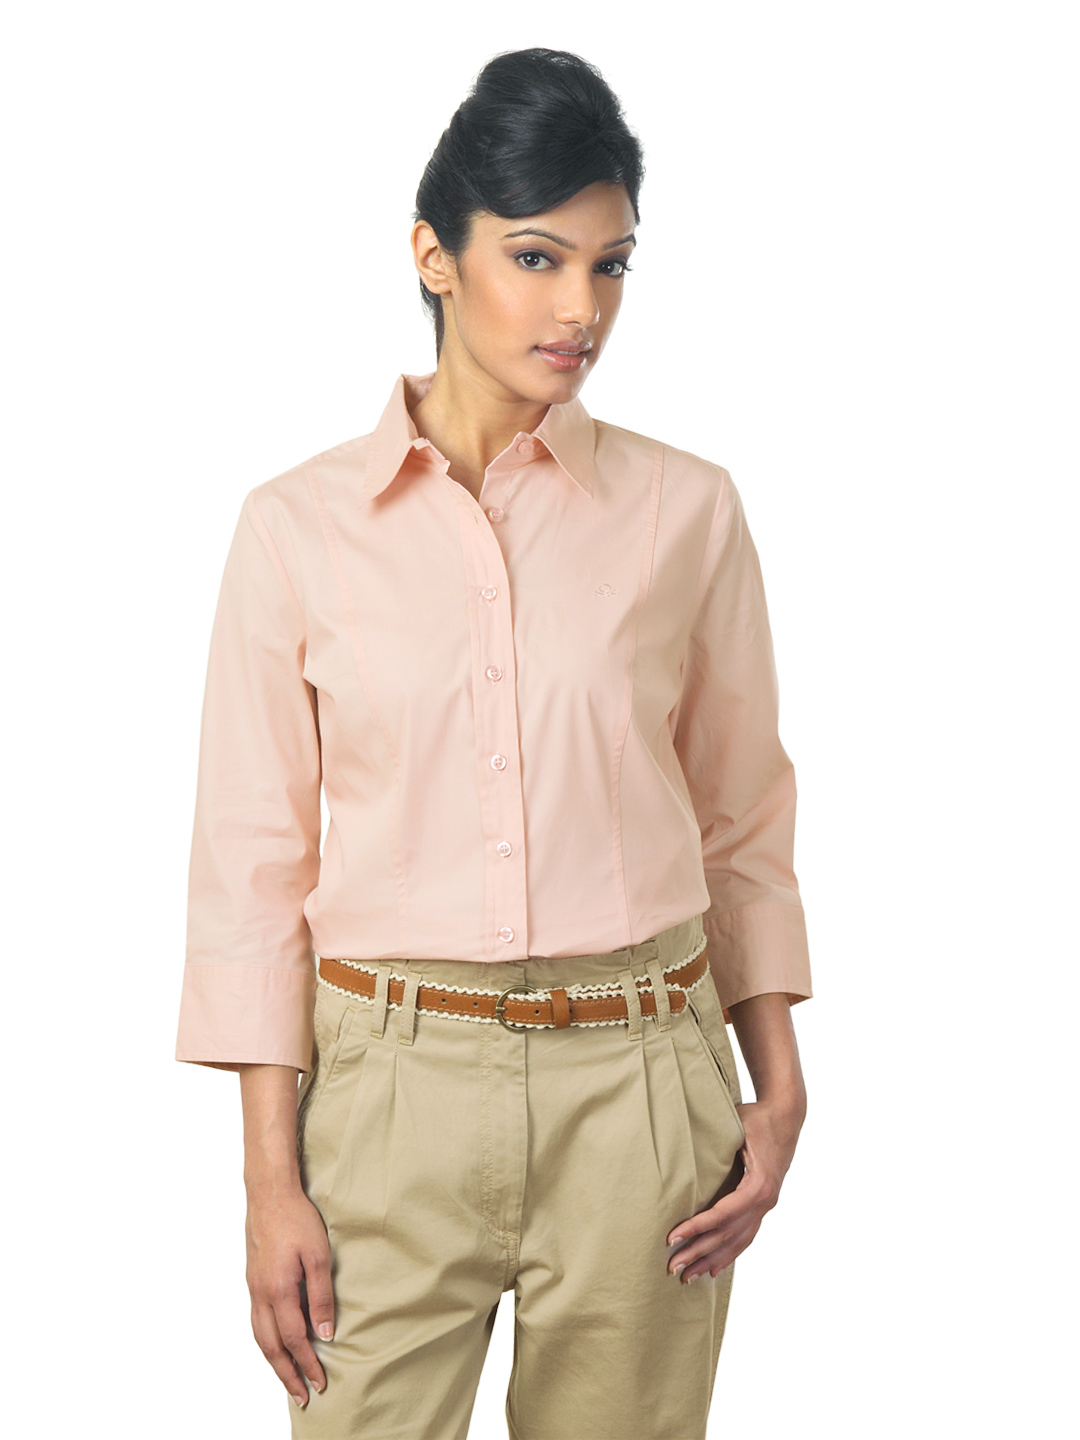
United Colors of Benetton Women Pink Shirt
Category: Apparel / Topwear / Shirts
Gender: Women
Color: Pink
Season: Summer 2012
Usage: Casual